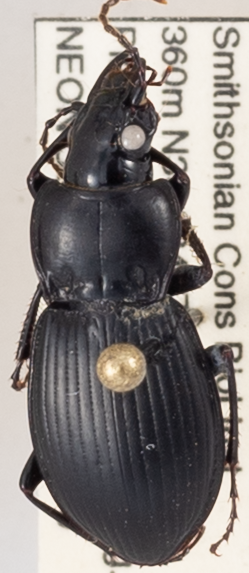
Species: Cyclotrachelus sigillatus
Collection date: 2021-09-09
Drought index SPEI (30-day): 1.69
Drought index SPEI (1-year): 0.594
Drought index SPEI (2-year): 0.258